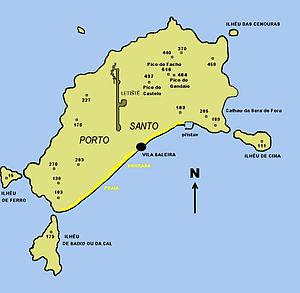
Porto Santo est la seconde île habitée de l'archipel portugais de Madère dans l'océan Atlantique, à cinquante kilomètres au nord-est de l'île principale. Elle constitue une municipalité du Portugal. Porto Santo est également surnommée « L'île Dorée » en raison de la couleur désertique de ses paysages et de sa longue plage de sable doré.